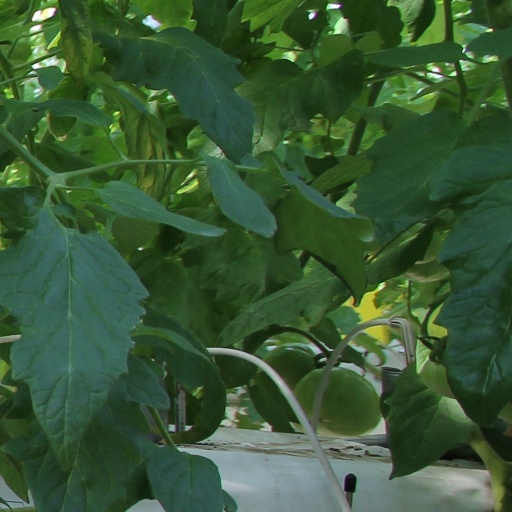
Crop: tomato